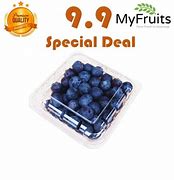
Label: blueberry